Faras Gallery at the National Museum in Warsaw

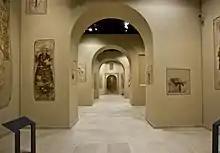
Faras Gallery Room VI

In rooms II and III the visitors can view films on the history of discoveries, Nubia and the Nubian Campaign, as well as individual paintings, their style and iconography. Also shown are the photographs of the archaeological campaigns and the photographs of artworks which were transferred to the National Museum of Sudan. Another presentation concerns professor Kazimierz Michałowski, the archaeologist who discovered the Faras Cathedral, and the patron of the gallery.